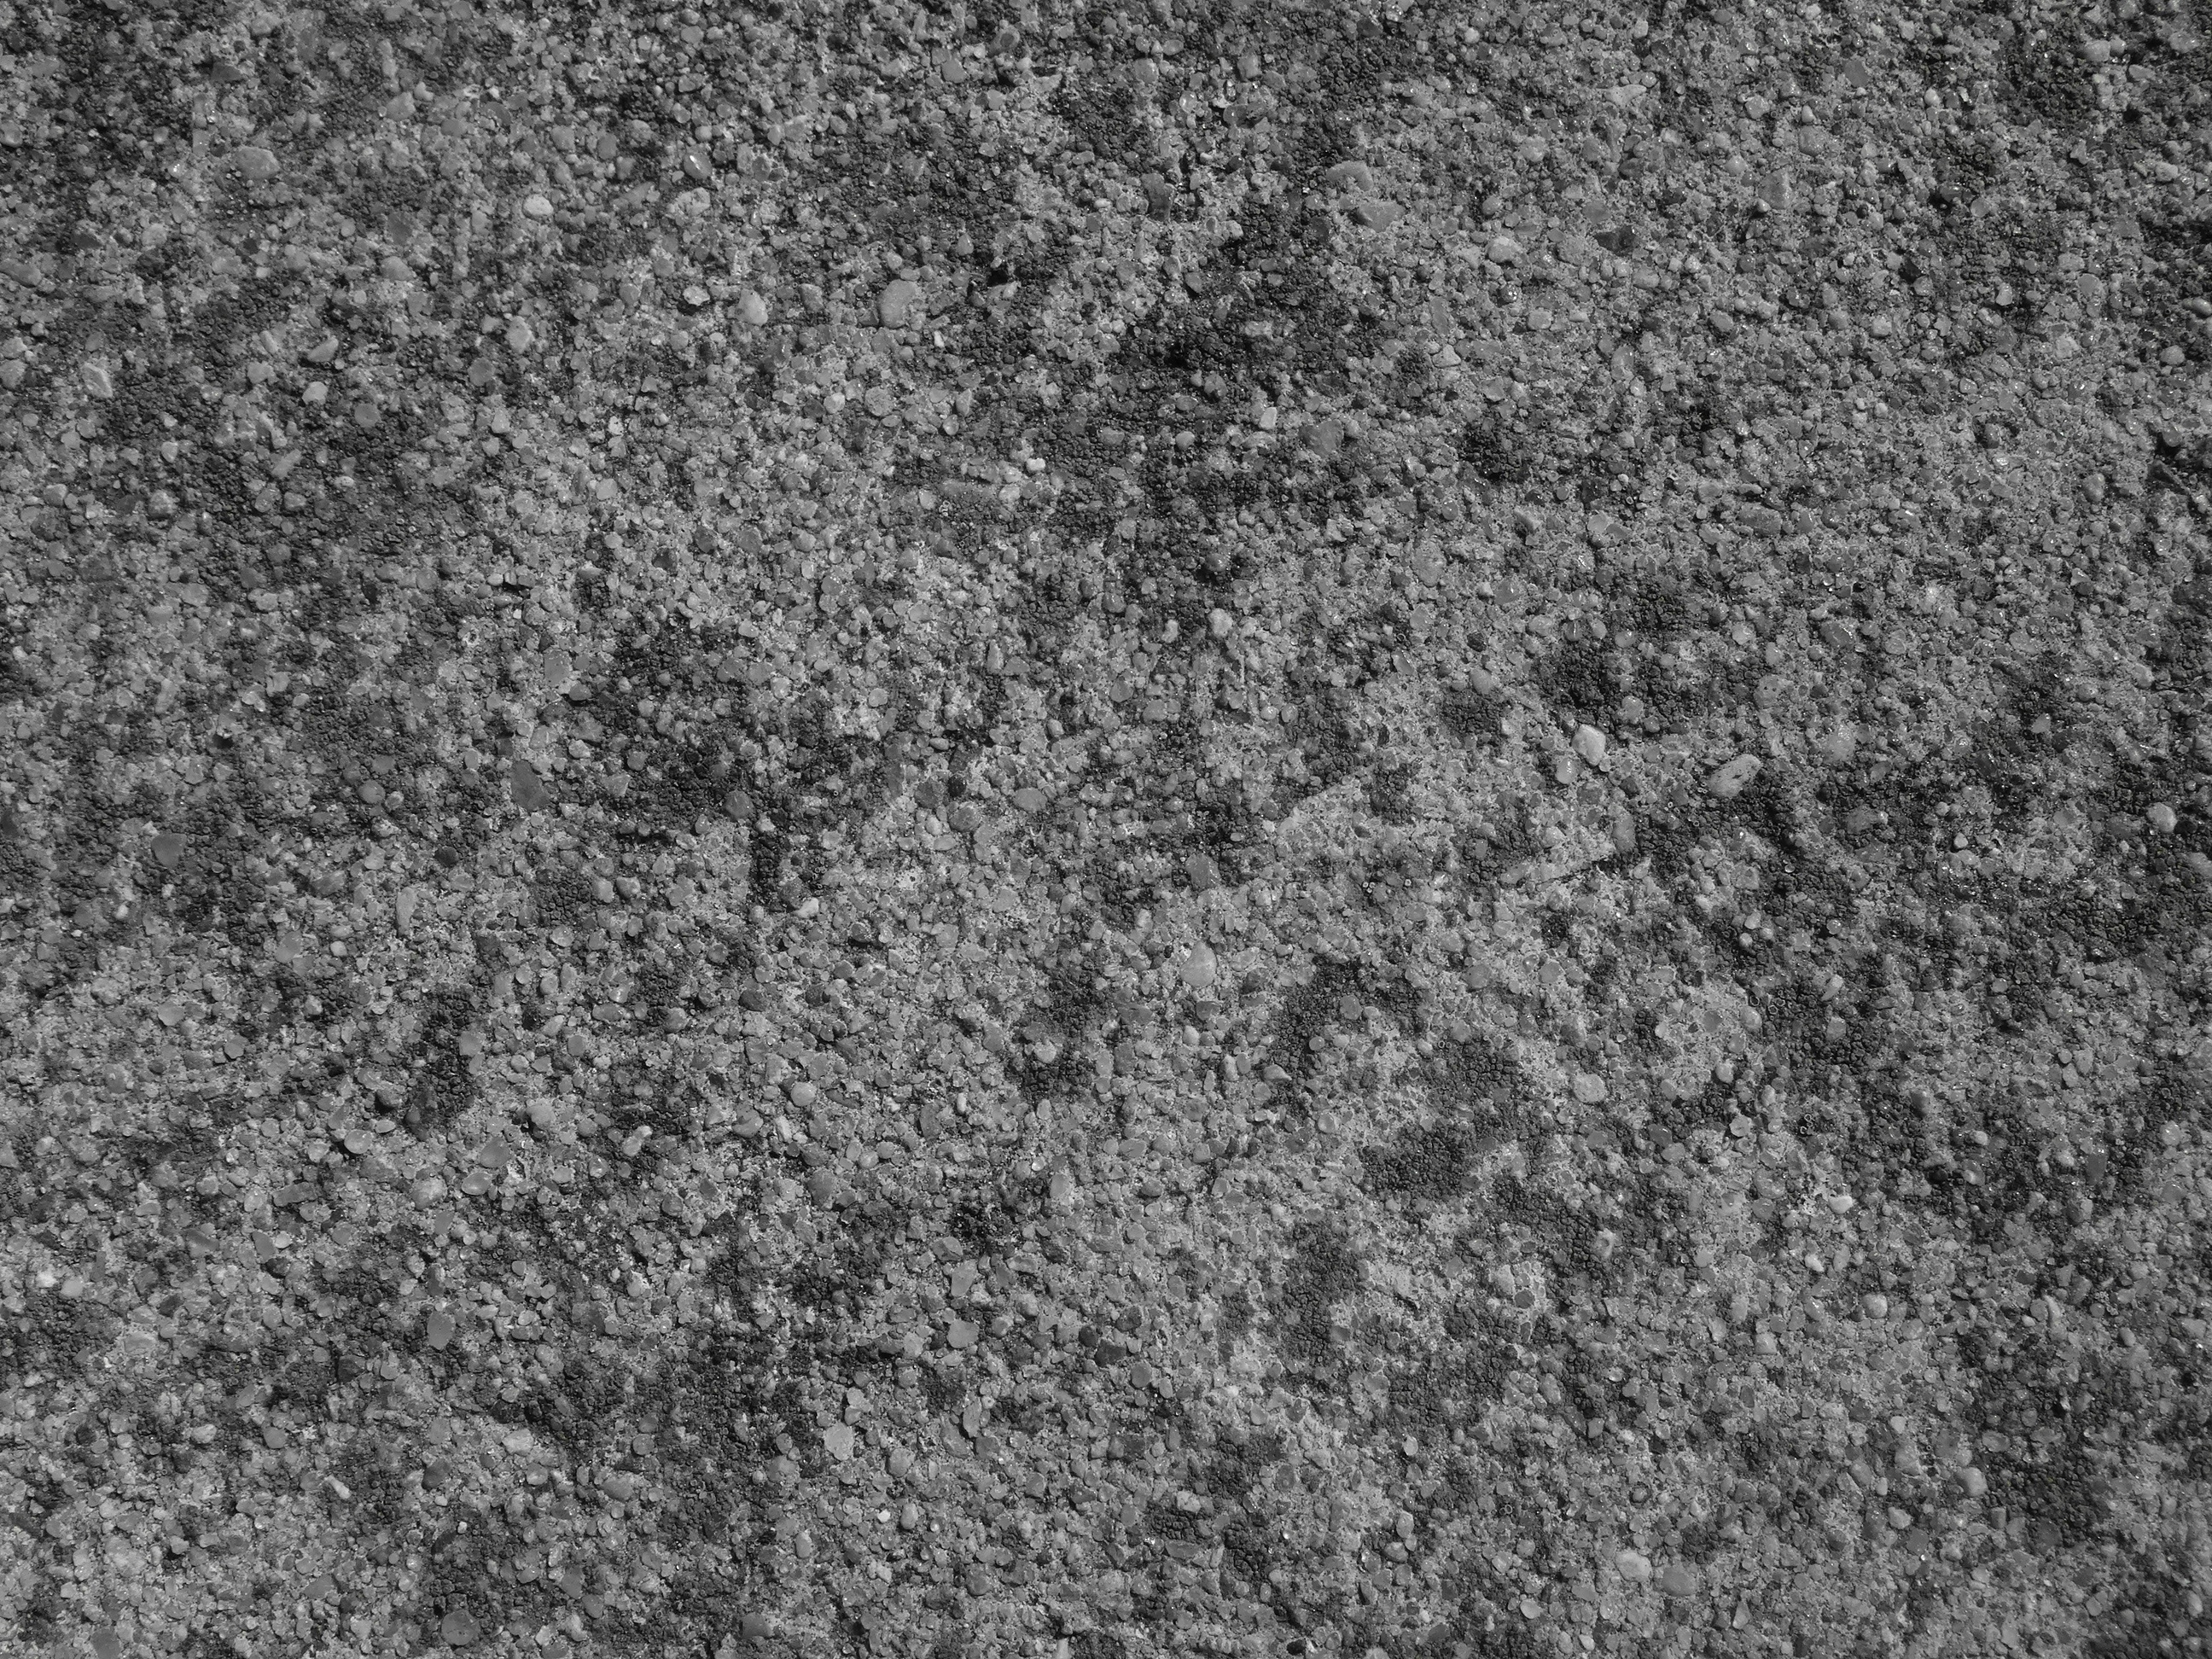
black and white, texture, floor, asphalt, model, green, soil, black, monochrome, material, concrete, granite, graphics, the background, flooring, road surface, monochrome photography